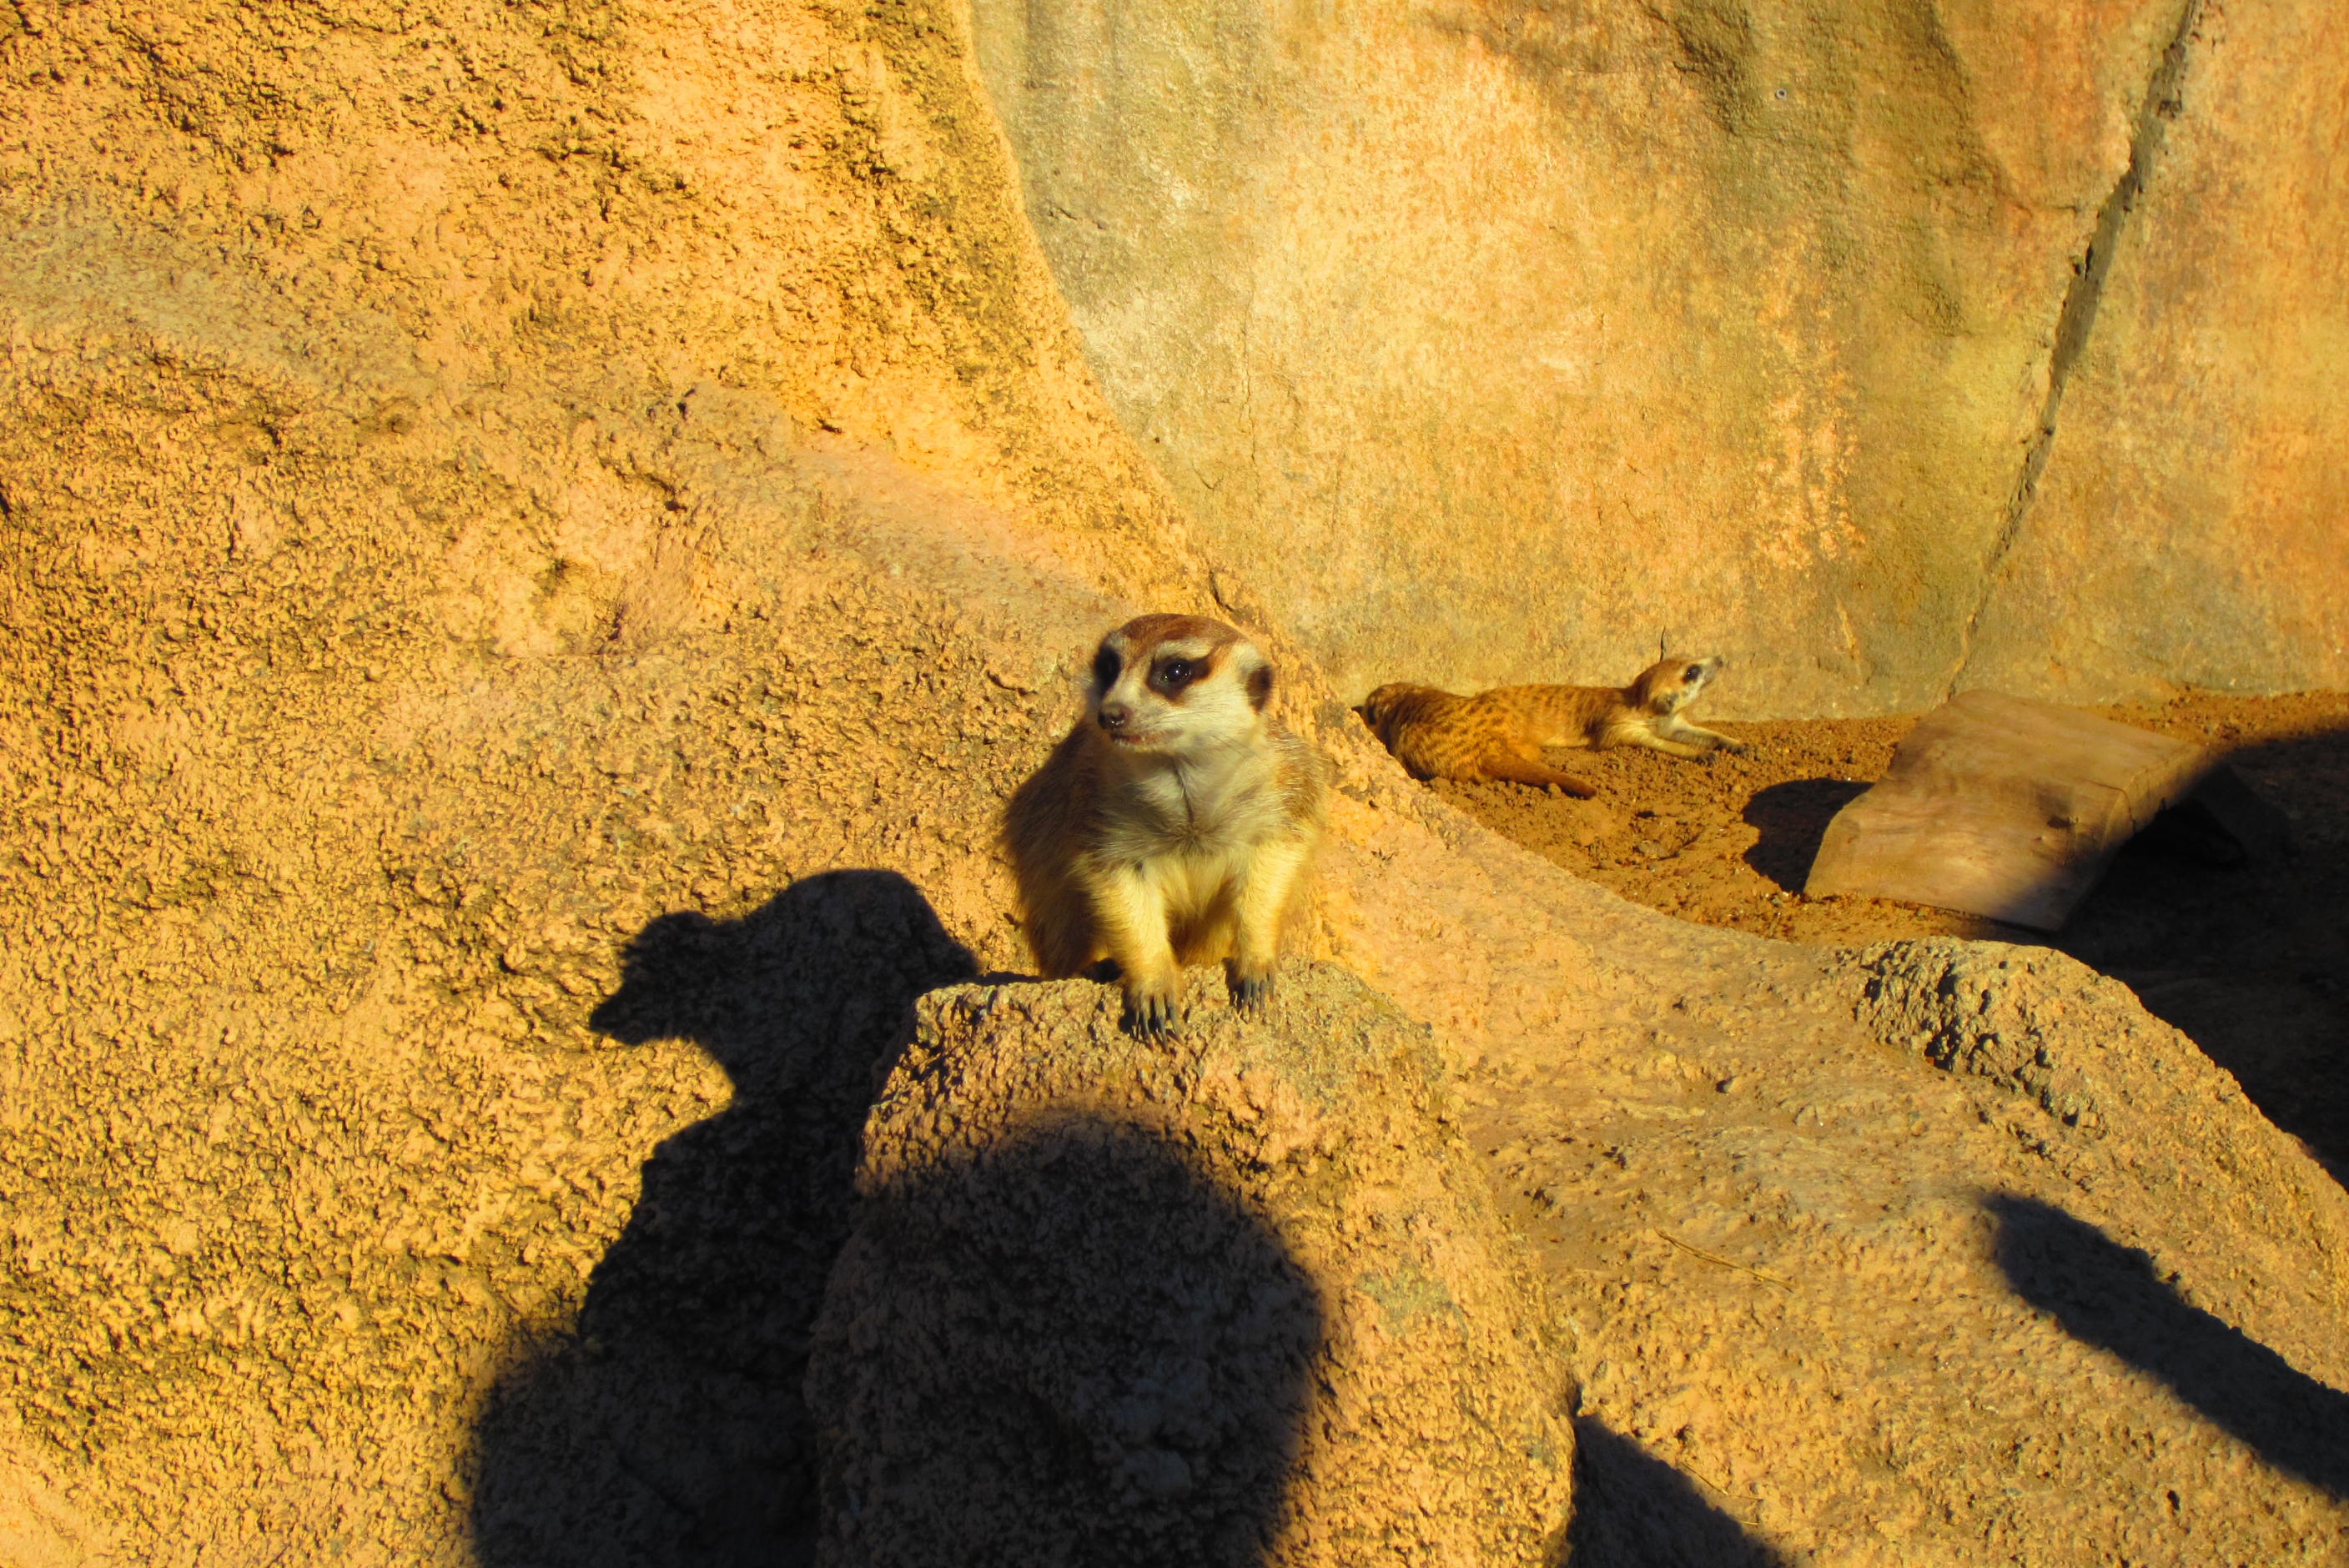
rock, wildlife, zoo, africa, mammal, fauna, animals, meerkat, king leon